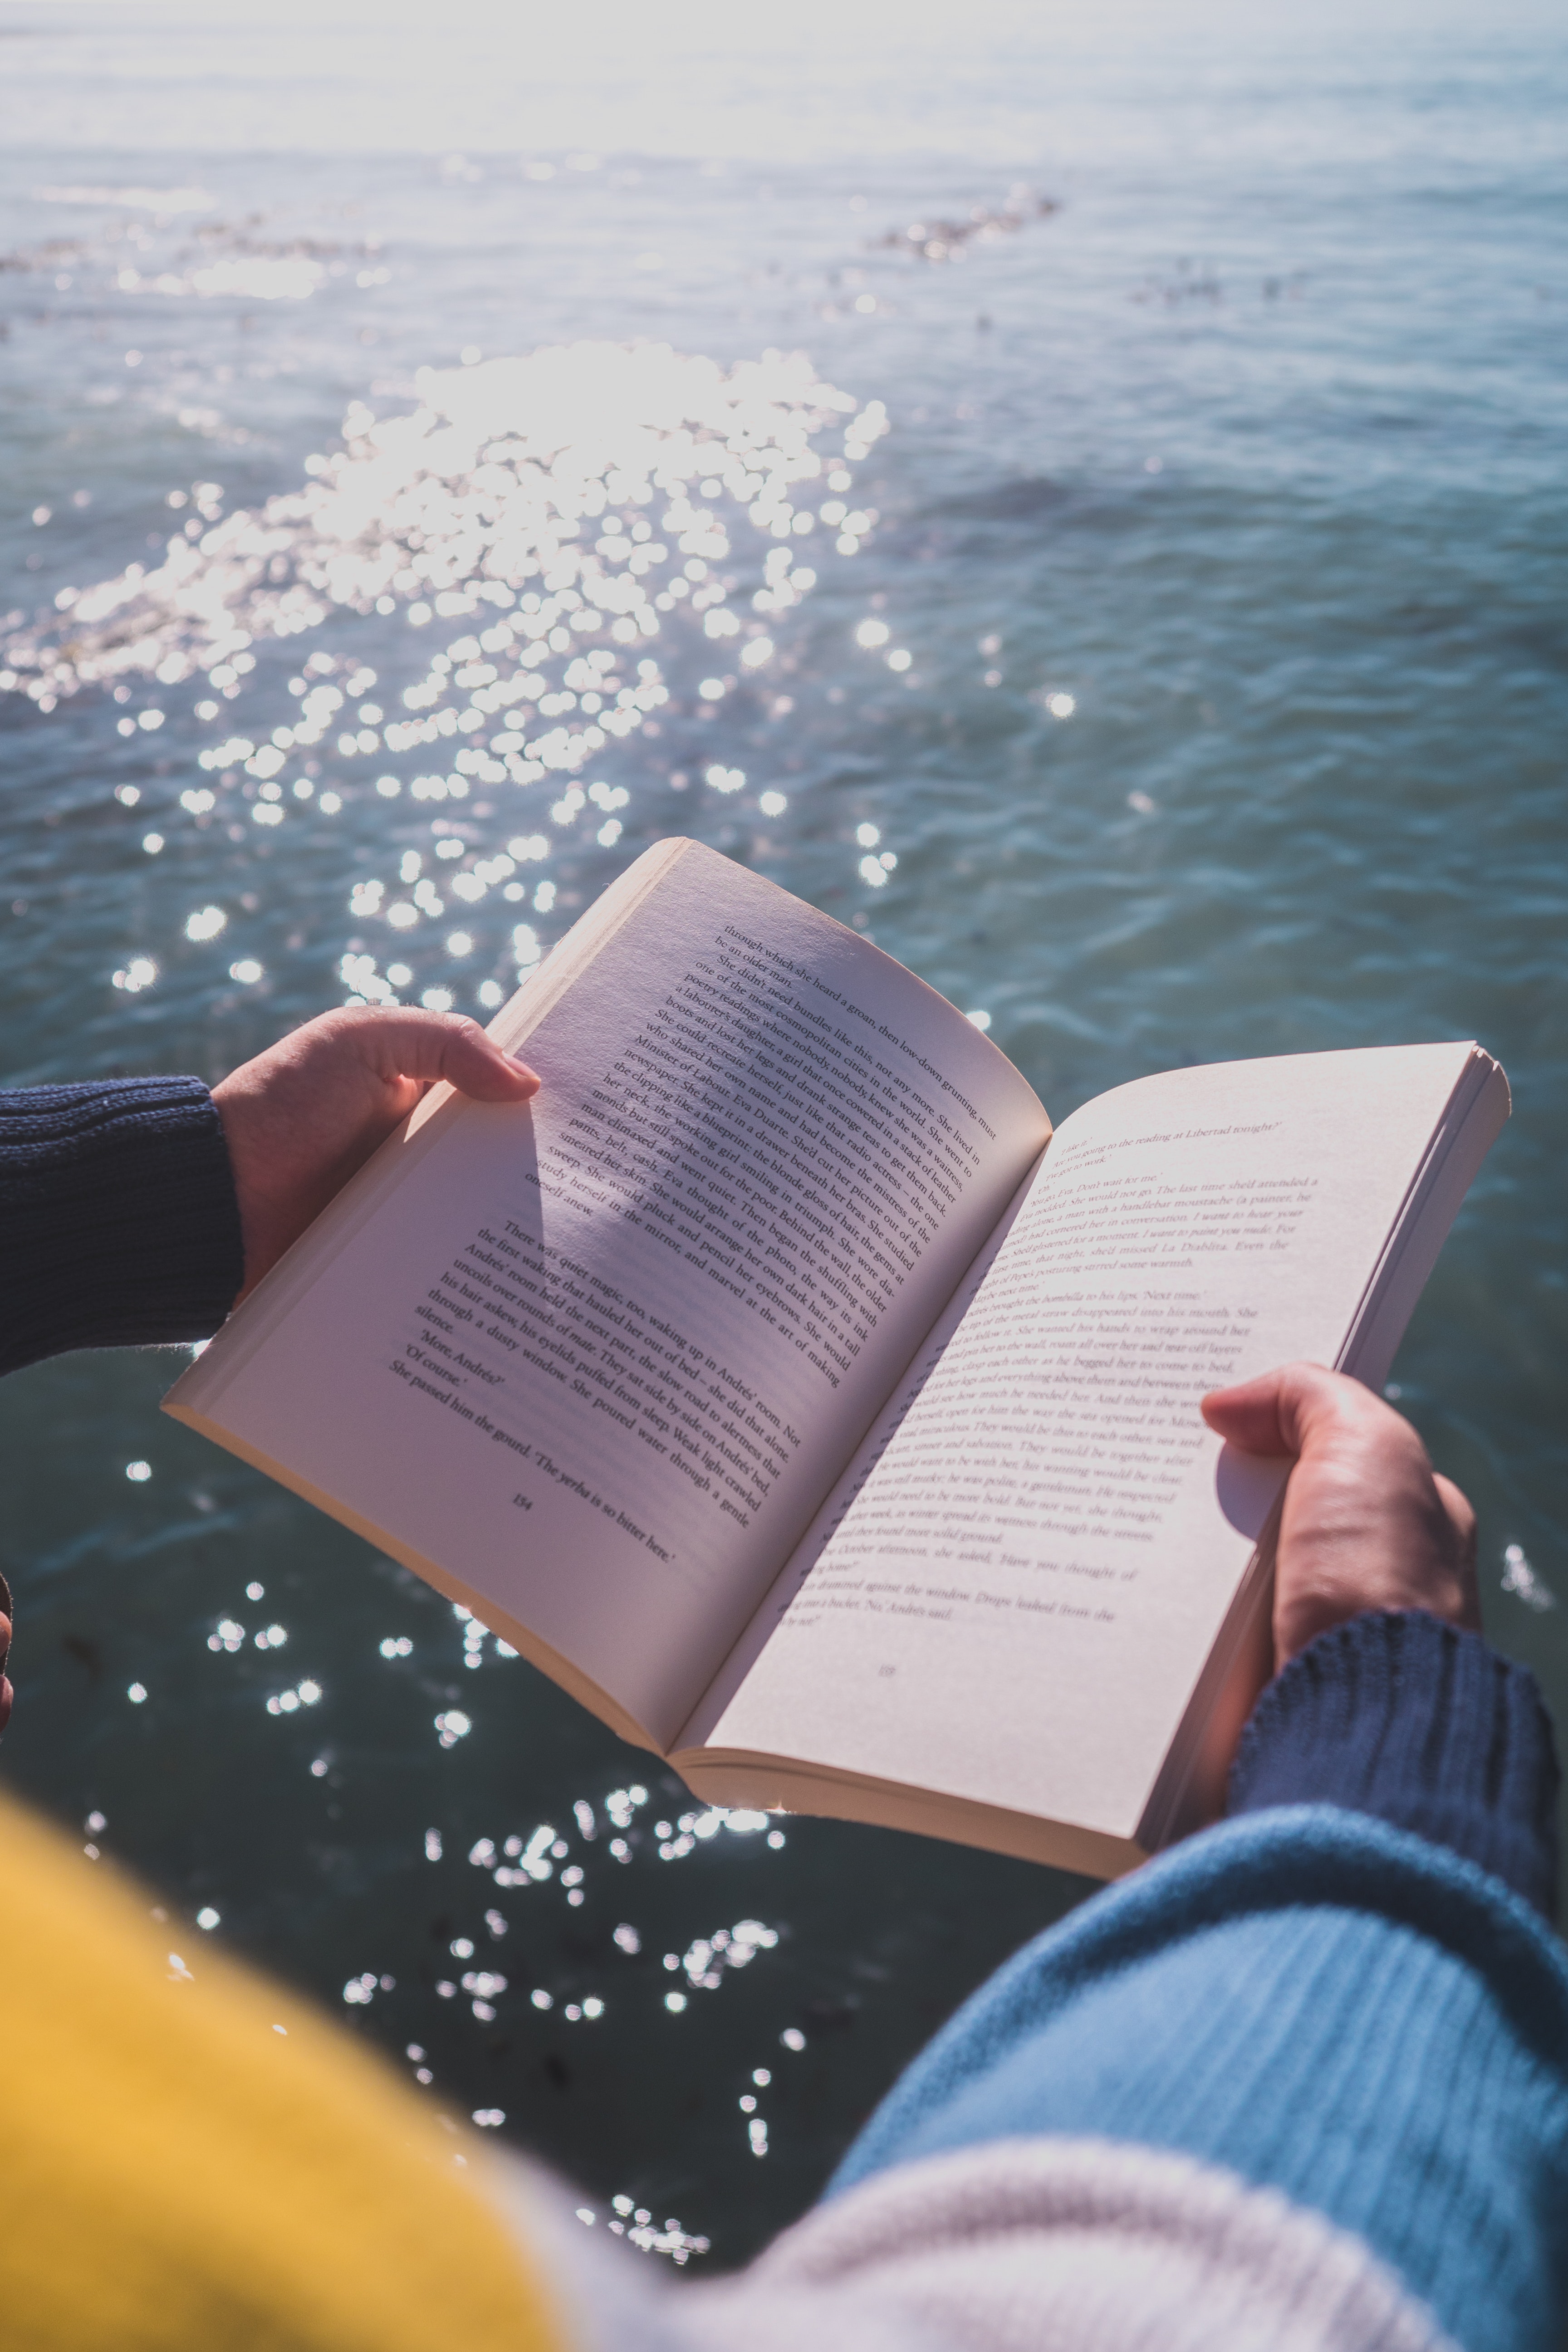
reading, vacation, sky, sea, summer, hand, book, sunlight, leisure, ocean, cloud, travel, publication, tourism